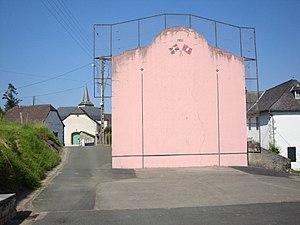
Arhan est une ancienne commune française du département des Pyrénées-Atlantiques. En 1831, la commune fusionne avec Charritte-de-Haut et Lacarry pour former la nouvelle commune de Lacarry-Arhan-Charritte-de-Haut.
Lacarry-Arhan-Charritte-de-Haut est une commune française, située dans le département des Pyrénées-Atlantiques en région Nouvelle-Aquitaine.